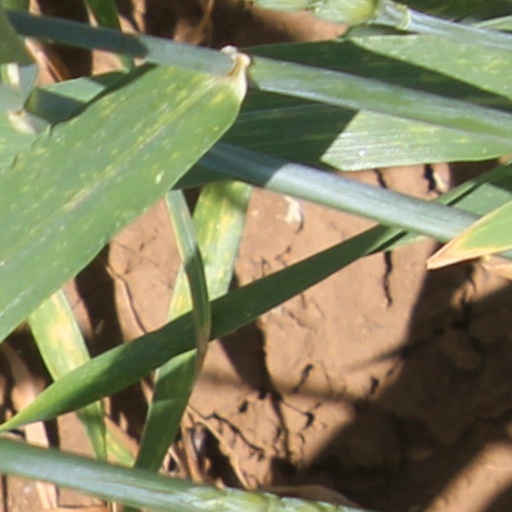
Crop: wheat